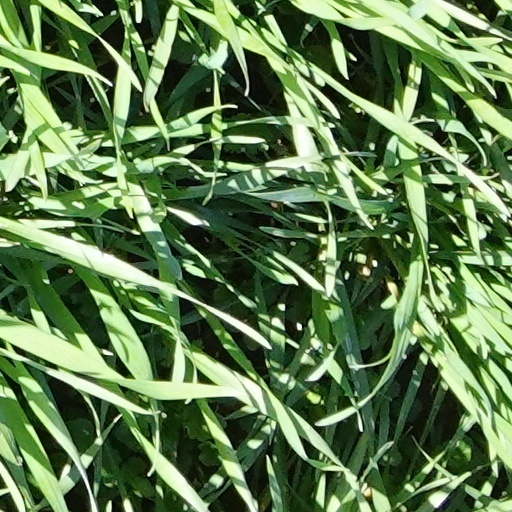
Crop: wheat